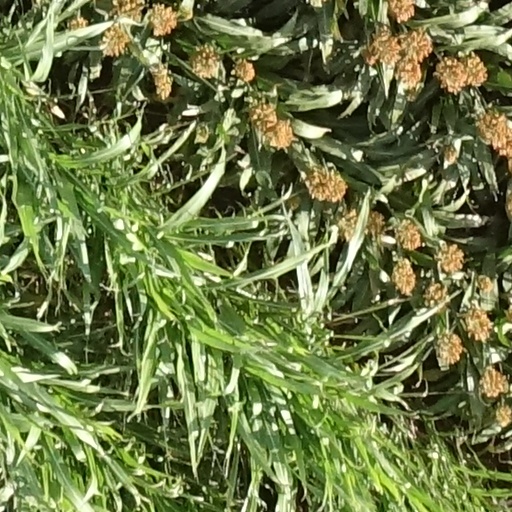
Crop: sorghum